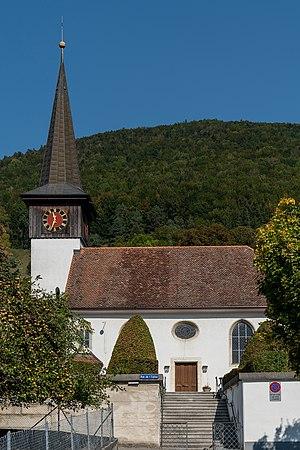
Péry-La Heutte est une commune suisse du canton de Berne, située dans l'arrondissement administratif du Jura bernois.